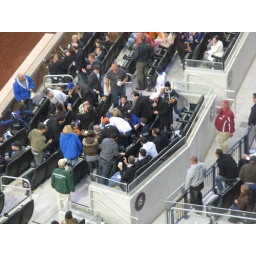
Scramble for a foul ball in the Delta Club seats directly behind home plate at Citi Field, 05/27/09